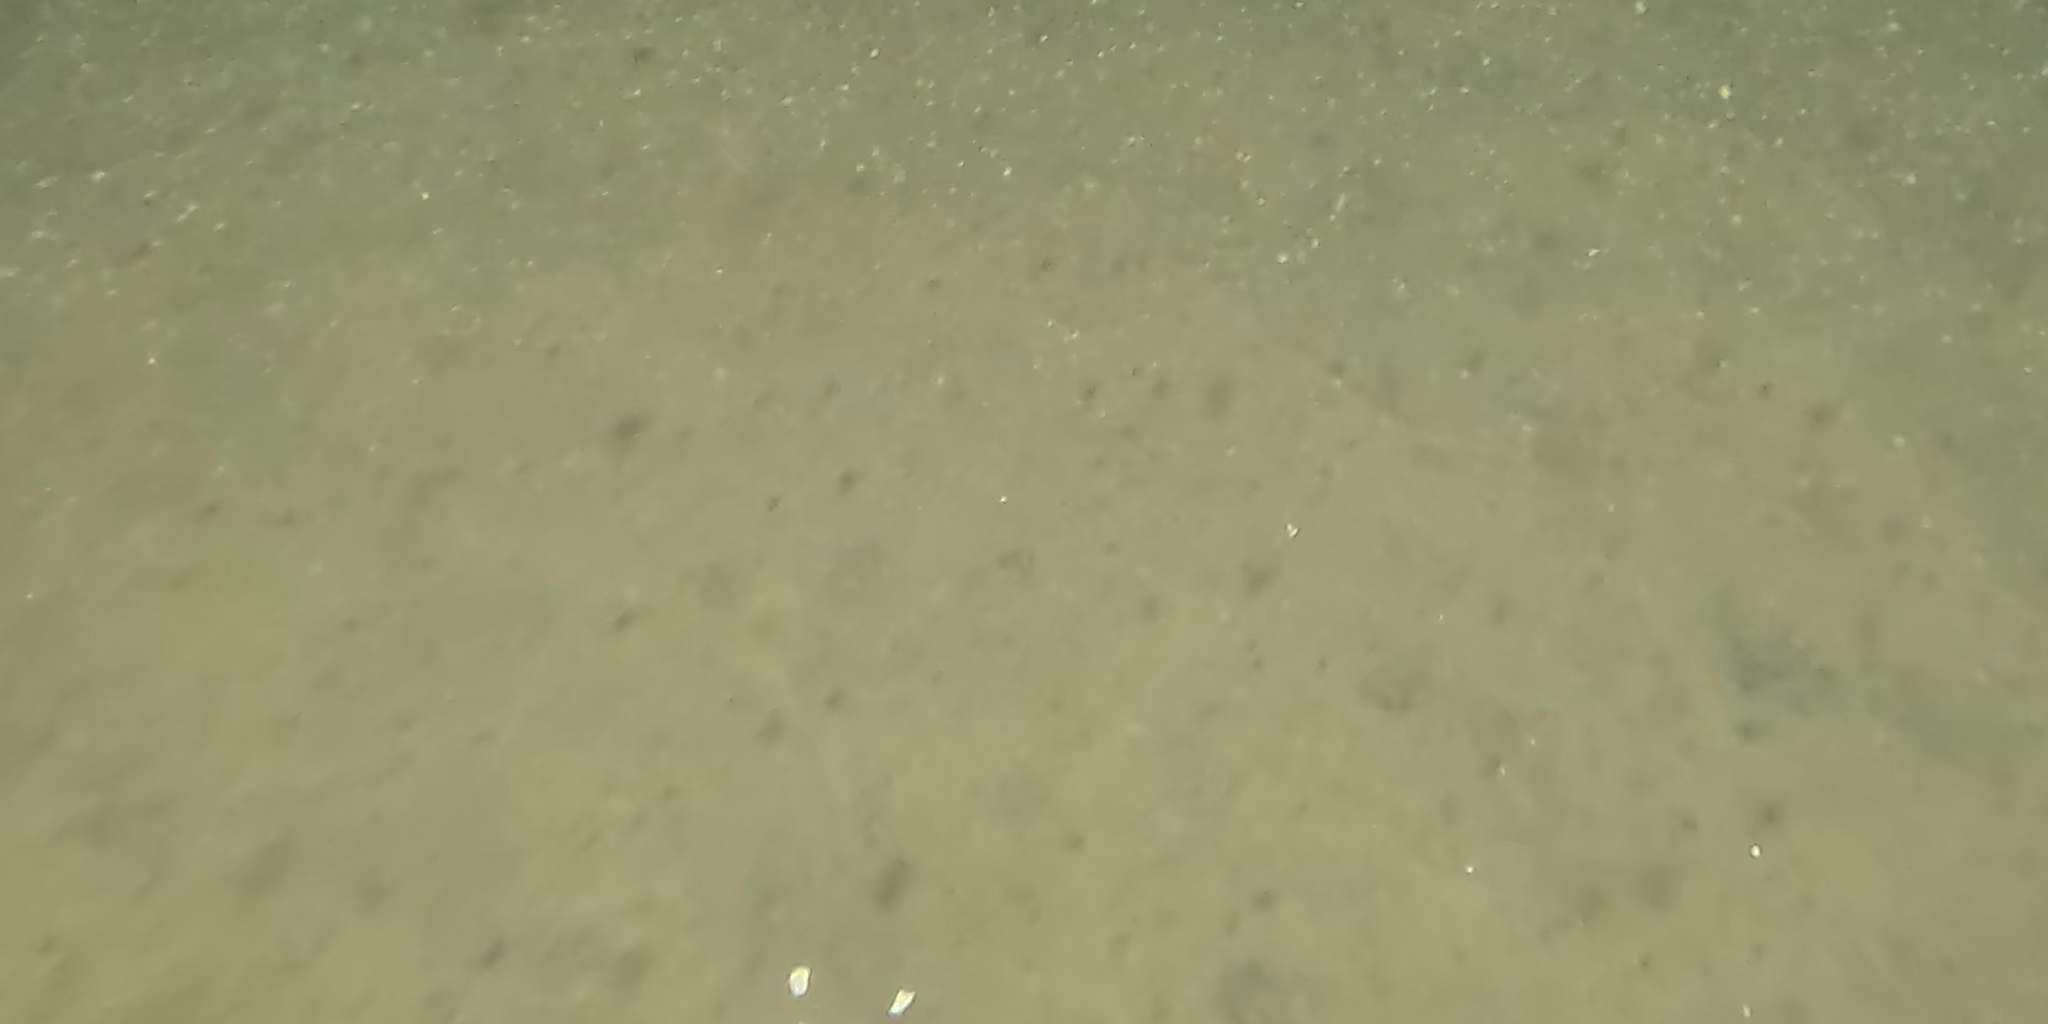
Seabed habitat: sand